John L. Whitehead Jr.

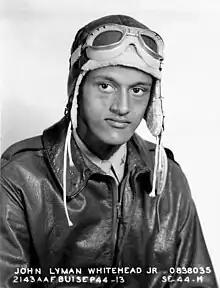
As a Tuskegee airman in 1944

John Lyman Whitehead Jr. ("Mr. Death") (May 14, 1924 – September 6, 1992) was an American who served in World War II (as part of the Tuskegee Airmen), the Korean War and the Vietnam War. He was the first African American to graduate from the U.S. Air Force Test Pilot School, one of the first to become a jet pilot instructor, and the first to fly the Boeing B-47 Stratojet bomber.